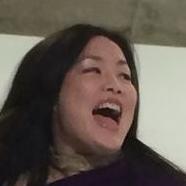
Age: 37